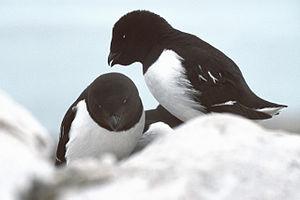
La terre du Nord, en russe : Северная Земля, Severnaïa Zemlia, est un archipel russe des mers de Kara et des Laptev, situé à environ 55 kilomètres au large de la péninsule sibérienne de Taïmyr. Le cap Arctique, tout au nord de l'île Komsomolets, est le seul point de l'archipel bordant l'océan Arctique. La Terre du Nord ne fut répertoriée qu'en 1913 et cartographiée en 1933, étant ainsi le dernier archipel au monde à être découvert. L'archipel, inhabité à l'exception d'une base arctique, est rattaché au kraï de Krasnoïarsk.